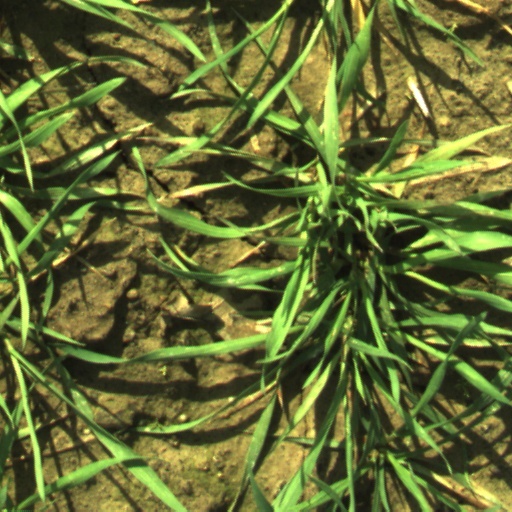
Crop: wheat